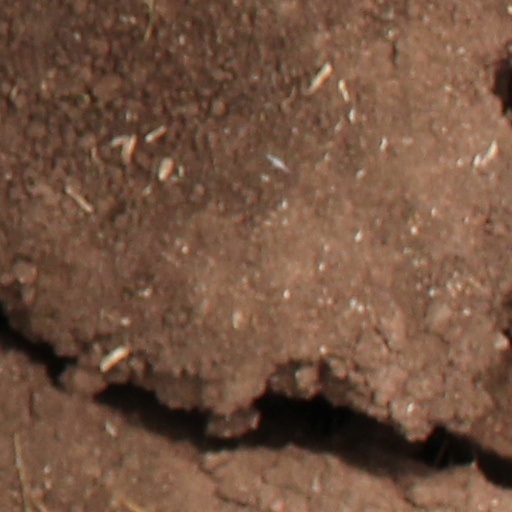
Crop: wheat